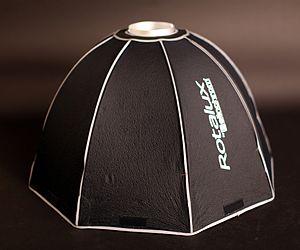
Un modeleur de lumière est, en photographie ou au cinéma, un grand réflecteur rond — de dimensions allant d'environ un mètre à plus de trois mètres de diamètre — assurant un éclairage diffus du sujet ou de l'objet de la prise de vue.
Elinchrom est une entreprise suisse de fabrication de matériel d'éclairage pour la photographie professionnelle et, notamment, de flashs de studio.